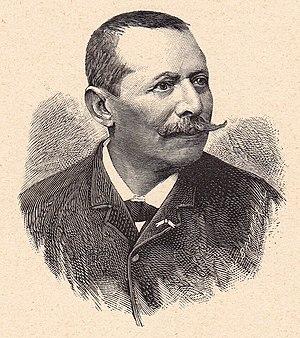
Portrait gravé de Louis Lemercier de Neuville, publié dans Angelo Mariani, Figures contemporaines de l'album Mariani, E. Flammarion (Paris) , vol. 01, page 124 (direct).
Louis Lemercier, dit Louis Lemercier de Neuville ou La Haudussière, né le 2 juillet 1830 à Laval et mort le 10 juin 1918 à Nice, est un marionnettiste, journaliste, chroniqueur, auteur dramatique et conteur français. Il est le créateur du Théâtre de Pupazzi français.